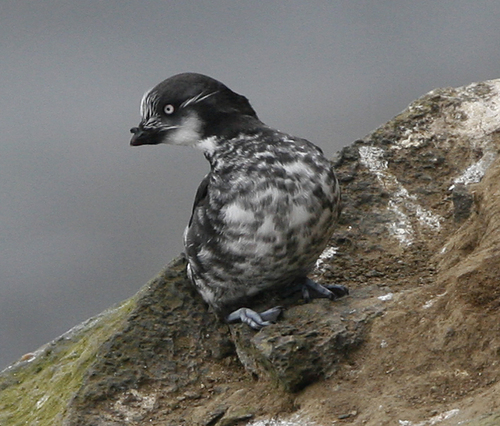
a bird with a snubbed black bill with a protrusion coming out it and stark white eyes.
bird has spotted body feathers, spotted breast feather, and short beaka small and plump bird with a black and white mixture on body.
a black and white speckle belly bird with a black head with white throat and small black beak.
this is a bigger bird, but it has a small bill and is colored grey, black and white all over.
this bird has wings that are black with a black head
this bird has wings that are black and white and has a small bill
this bird is black with grey and has a very short beak.
this peculiar bird has small tarsus, and a white eye with black bill and crown.
this bird has a thick black bill, with a black and white breast.
Species: Least Auklet